Eastern Front (World War II)

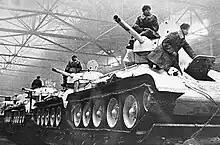
Soviet T-34 tanks being transported from the factory to the front

"Wehrmacht" planners were convinced that the Red Army would attack again in the south, where the front was from Lviv and offered the most direct route to Berlin. Accordingly, they stripped troops from Army Group Centre, whose front still protruded deep into the Soviet Union. The Germans had transferred some units to France to counter the invasion of Normandy two weeks before. The Belorussian Offensive (codenamed Operation Bagration), which was agreed upon by Allies at the Tehran Conference in December 1943 and launched on 22 June 1944, was a massive Soviet attack, consisting of four Soviet army groups totalling over 120 divisions that smashed into a thinly held German line.